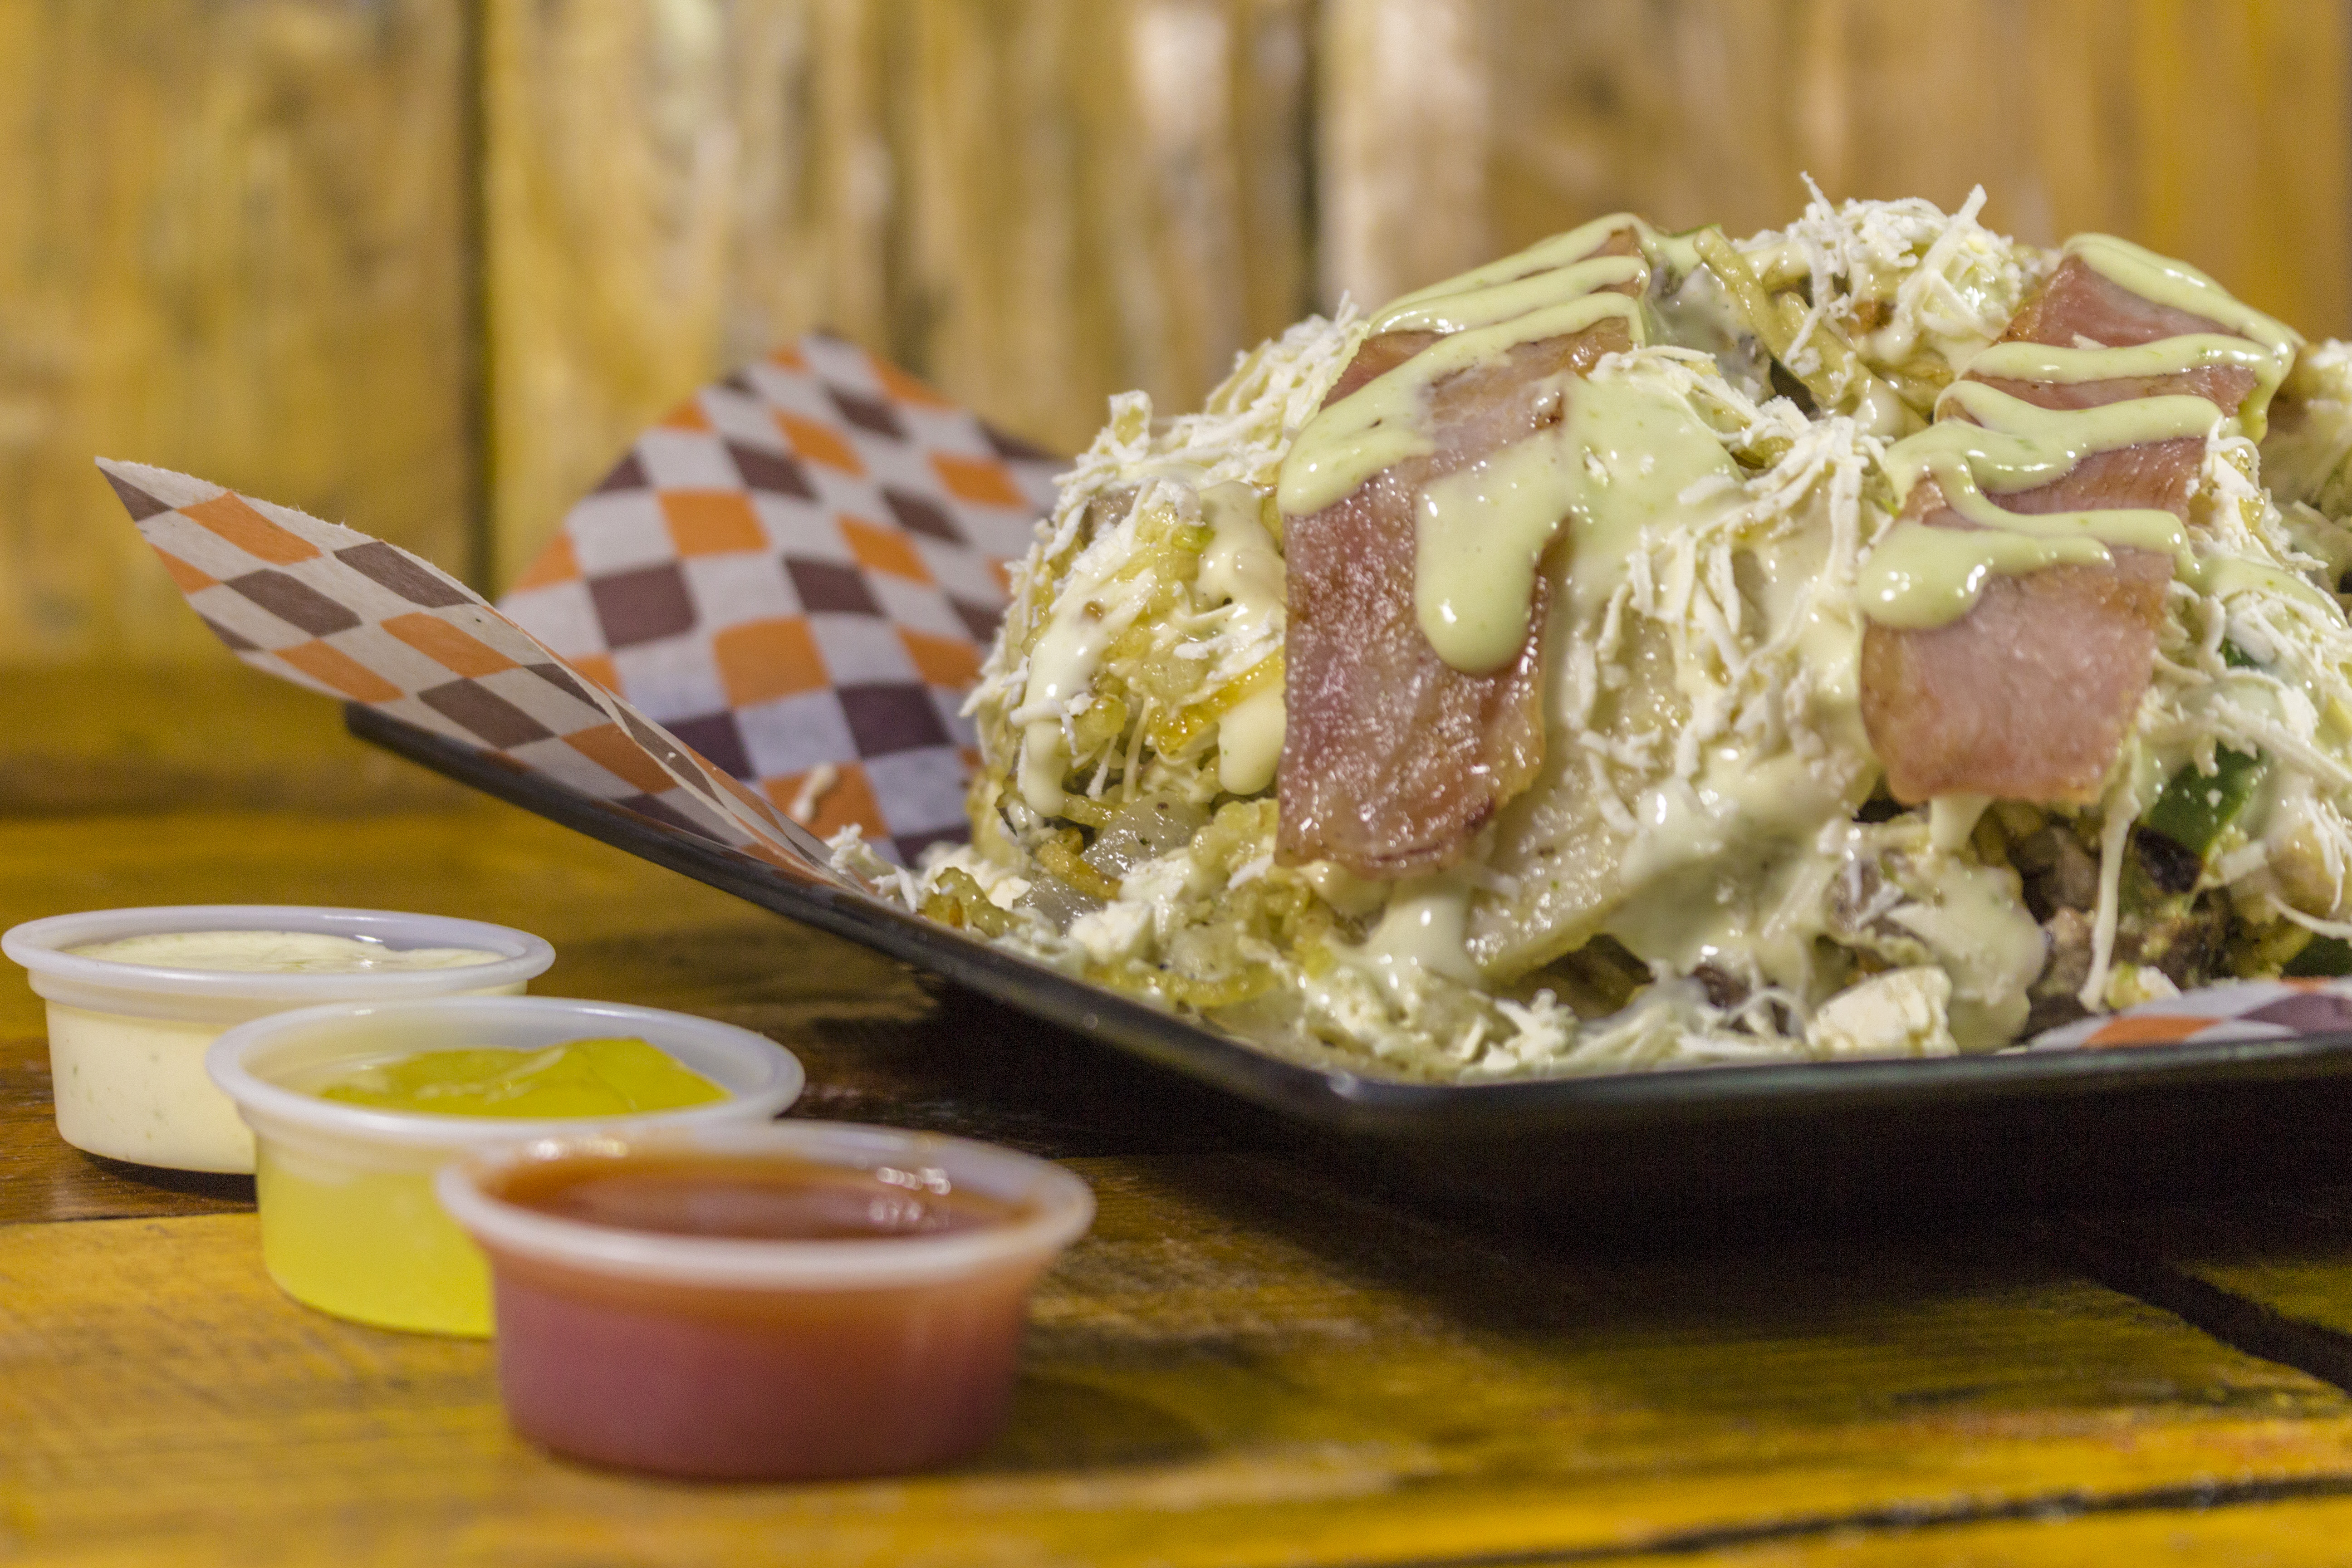
food, dish, cuisine, ingredient, sauerkraut, salad, produce, Bacon and cabbage, coleslaw, side dish, Ham salad, american food, ice cream, recipe, cabbage, comfort food